World Gymnaestrada 2007

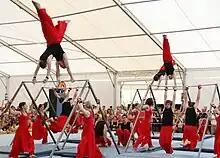
Street performance in Wolfurt (Vorarlberg)

The Dornbirn Exhibition Center and the Birkenwiese Stadium in the Schoren district formed the central hubs and meeting places of the World Gymnaestrada 2007. The daily non-stop group performances took place in the eight Trade Exhibition halls. As a highlight of the event, 16 national evenings with varied gymnastics shows were organized as well as three FIG galas with the selected top classes. There were also large group performances at the Reichshof Stadium in Lustenau and diverse events at eight outdoor stages in Höchst, Hard, Bregenz, Wolfurt, Dornbirn, Hohenems, Rankweil and Feldkirch.